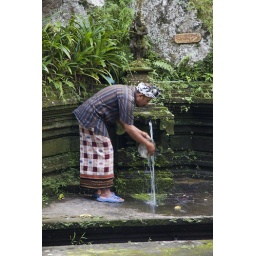
Man in traditional dress collecting water from Goa Gajah (elephant caves)